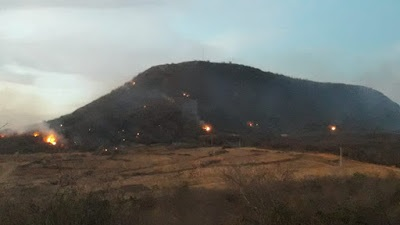
Fire: yes
Smoke: yes